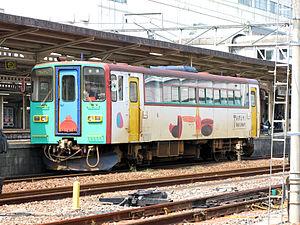
Masuo Ikeda est un peintre, illustrateur, sculpteur, céramiste, imprimeur d'estampes, romancier et réalisateur japonais originaire de la préfecture de Nagano.